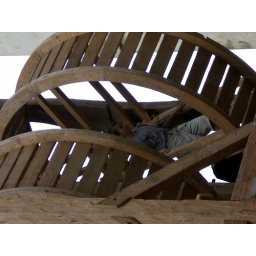
This child is like a hamster. He also lives in a glass case and drinks water out of a metal tube.